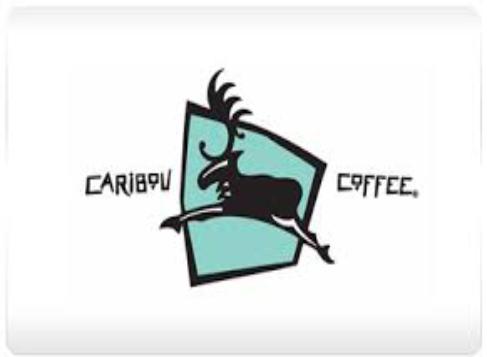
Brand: Caribou Coffee
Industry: Food